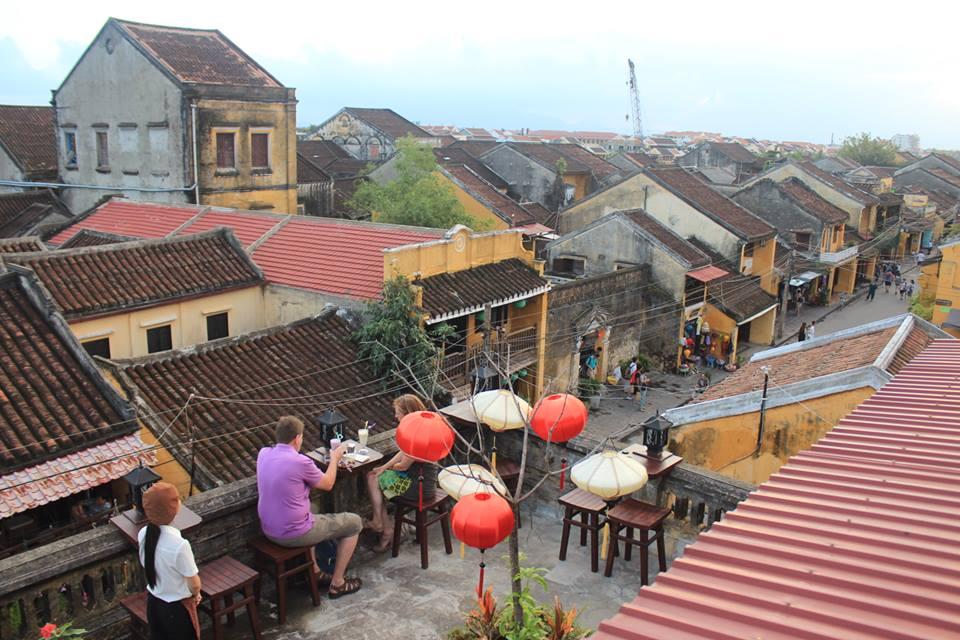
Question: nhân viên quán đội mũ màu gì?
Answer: nhân viên quán đội mũ màu nâu